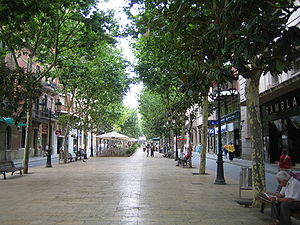
L'Hospitalet de Llobregat
L'Hospitalet de Llobregat er en by i regionen Catalonien i det nordøstlige Spanien med 257.349 indbyggere. Byen ligger ved kysten til Middelhavet, lige syd for regionens hovedby Barcelona.